Motor City Patrol

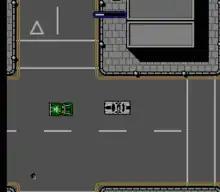
Screenshot of a car chase

The player controls an officer of the law whose job it is to patrol one of five precincts for a week at a time. As the player gets further and further into the week, a larger area is permitted to be patrolled, in addition to a longer shift (time limit) to accomplish each of the mission goals.